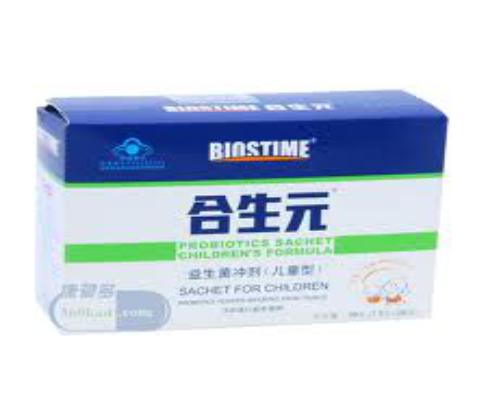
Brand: biostime-2
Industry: Food